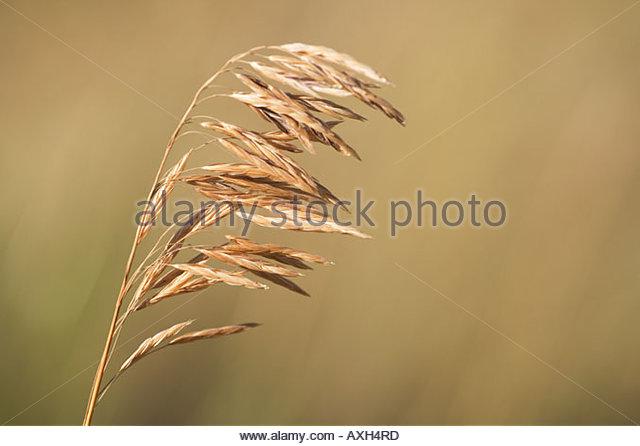
tall grass in the fall
Relation: Subjective